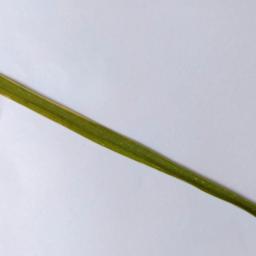
Label: Rice___Healthy